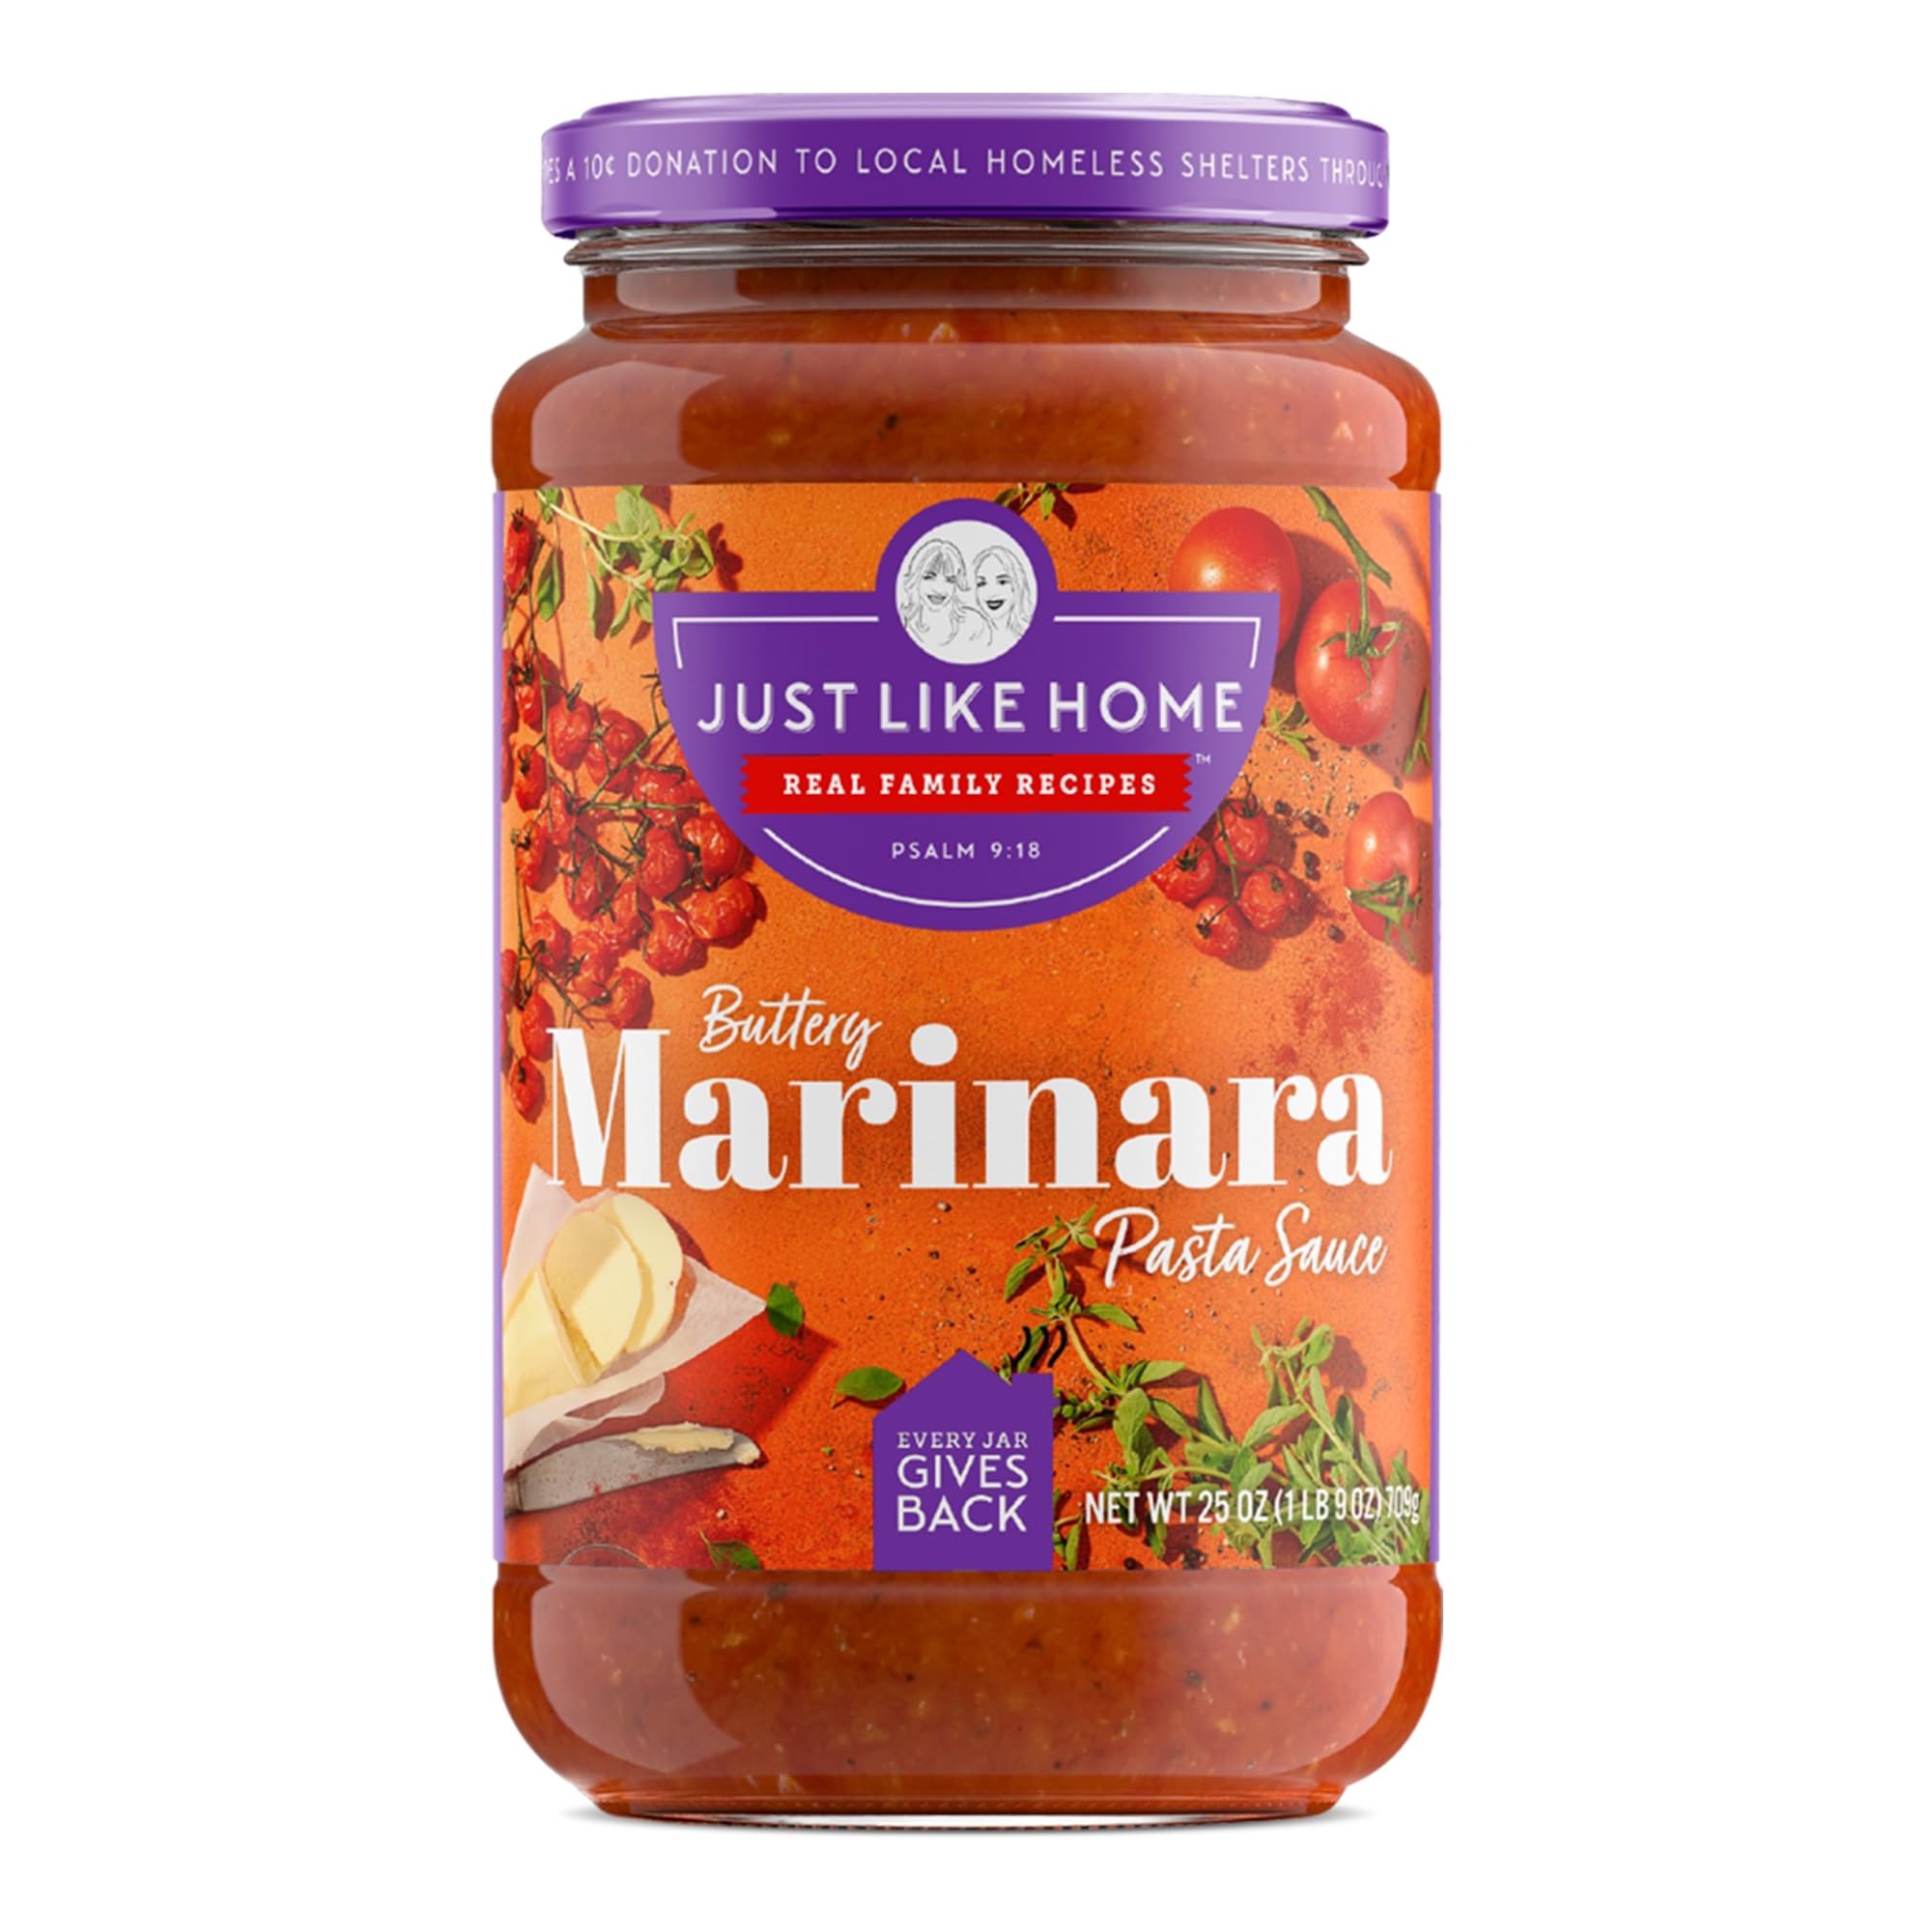
Item Name: Just Like Home Premium Pasta Sauce 25oz - Buttery Marinara - Versatile, Socially Responsible Pasta Sauce w/a Kick - Thick Homemade Taste - All-Natural Non-GMO Ingredients - Preservative & Gluten Free
Bullet Point 1: MORE THAN JUST A PASTA SAUCE - Our Buttery Marinara pasta sauce is not only perfect for traditional pasta dishes but also versatile enough for a variety of recipes. It's an excellent choice for chicken parmesan, a creamy tomato soup, or as a lush base for a savory seafood stew or homemade pizza. Its smooth texture and rich marinara taste also make it a delightful dip for mozzarella sticks and garlic bread, proving its flexibility in traditional and creative dishes alike.
Bullet Point 2: EXPERIENCE THE MADE-FROM-SCRATCH DIFFERENCE - Just Like Home Buttery Marinara pasta sauce brings a homemade touch to every dish with its rich, creamy blend of real butter and vine-ripened California tomatoes, simmered with natural herbs and a hint of garlic. This sauce is carefully crafted to deliver a luxurious, velvety texture and a deep, comforting taste that replicates the authentic, made-from-scratch sauces found in Italian home kitchens, making every meal feel like a special occasion.
Bullet Point 3: ALL-NATURAL, PREMIUM INGREDIENTS & NO PRESERVATIVES - Just Like Home Buttery Marinara pasta sauce combines Non-GMO ingredients with real butter, creating a luxuriously smooth texture and deep, comforting flavor. Infused with a blend of herbs and a touch of garlic, this sauce showcases premium ingredients for a refined taste that's wholesome and delicious. It’s free from artificial additives, ensuring a pure and indulgent experience reminiscent of a traditional Italian kitchen.
Bullet Point 4: ONLY THE BEST KITCHEN RECIPES - At Just Like Home, we are on a mission to find the best pasta sauce recipes. Every premium pasta sauce we produce was born in a family kitchen, or passed down over generations. Our recipes come from real pasta sauce lovers who just want to share recipes that bring their family together. We look at hundreds of recipes to find the best-of-the-best. That's why the bold flavor of our sauces stands out among the rest.
Bullet Point 5: A SOCIALLY RESPONSIBLE PASTA SAUCE - Just Like Home pasta sauce champions social responsibility through its "Every Jar Gives Back" initiative, giving a portion of every jar sold to support community homeless shelters and food security programs across the U.S. This effort ensures you are not only enjoying a premium pasta sauce, but you are also contributing to a larger cause that helps provide nutritious meals for those in need. We don't just talk about being socially responsible, we are!
Product Description: Dive into the rich, velvety embrace of Just Like Home Gourmet Pasta Sauce's Buttery Marinara, where classic Italian flavors meet a bold, modern twist. Each jar is an invitation to experience the timeless taste of tomato sauce, enhanced with a divinely buttery finish, and just the right kick to awaken your palate. This is not merely another pasta sauce. This is a culinary adventure, promising to transform your pasta dishes into gourmet creations.<br><br>Crafted with only the finest premium ingredients, our Buttery Marinara sauce is a testament to our dedication to quality. We start with plump, vine-ripened tomatoes, simmered to perfection to draw out their natural sweetness. Then, we blend in rich, creamy butter, adding a layer of depth and luxury that sets this sauce apart. A carefully curated selection of herbs and spices provides the distinctive kick, ensuring each bite is as memorable as the last.<br><br>In our commitment to not only serve your family but also to serve the community, Just Like Home supports programs aiding the homeless with every jar sold. Your choice to bring our sauce into your home extends warmth and support to those in need, making every meal an act of compassion.<br><br>Our Buttery Marinara is conscientiously prepared, free from preservatives, gluten, and GMOs, ensuring that it meets the highest standards for health and safety. It's a choice that respects the environment, your body, and your taste buds, all at once. Vegetarian-friendly, it offers a guilt-free way to enjoy the richness of butter without compromising on dietary principles.<br><br>Just Like Home Gourmet Pasta Sauce's Buttery Marinara is more than just a sauce; it's a celebration of flavor, a commitment to community, and a tribute to the art of Italian cooking. Bring home a jar today and taste the difference that comes from cooking with passion, purpose, and a touch of buttery goodness.
Value: 25.0
Unit: Ounce

Price: 15.69